2015 Parapan American Games

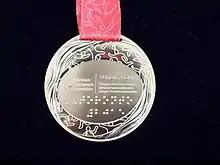
Braile on the back of a 2015 Parapan American Games Medal

In October 2013 it was announced that the medals for the games would be produced and designed by the Royal Canadian Mint. In September 2014 it was announced that the supplier of the raw minerals used in the medals (over 4,000 in total) would be Barrick Gold. All the materials used in the medals will come from the company's operations in the Americas region. The copper was mined at the company's Zaldivar mine in Chile, the silver at the Pueblo Viejo mine in the Dominican Republic and the gold was mined at the Hemlo mine in Northern Ontario.